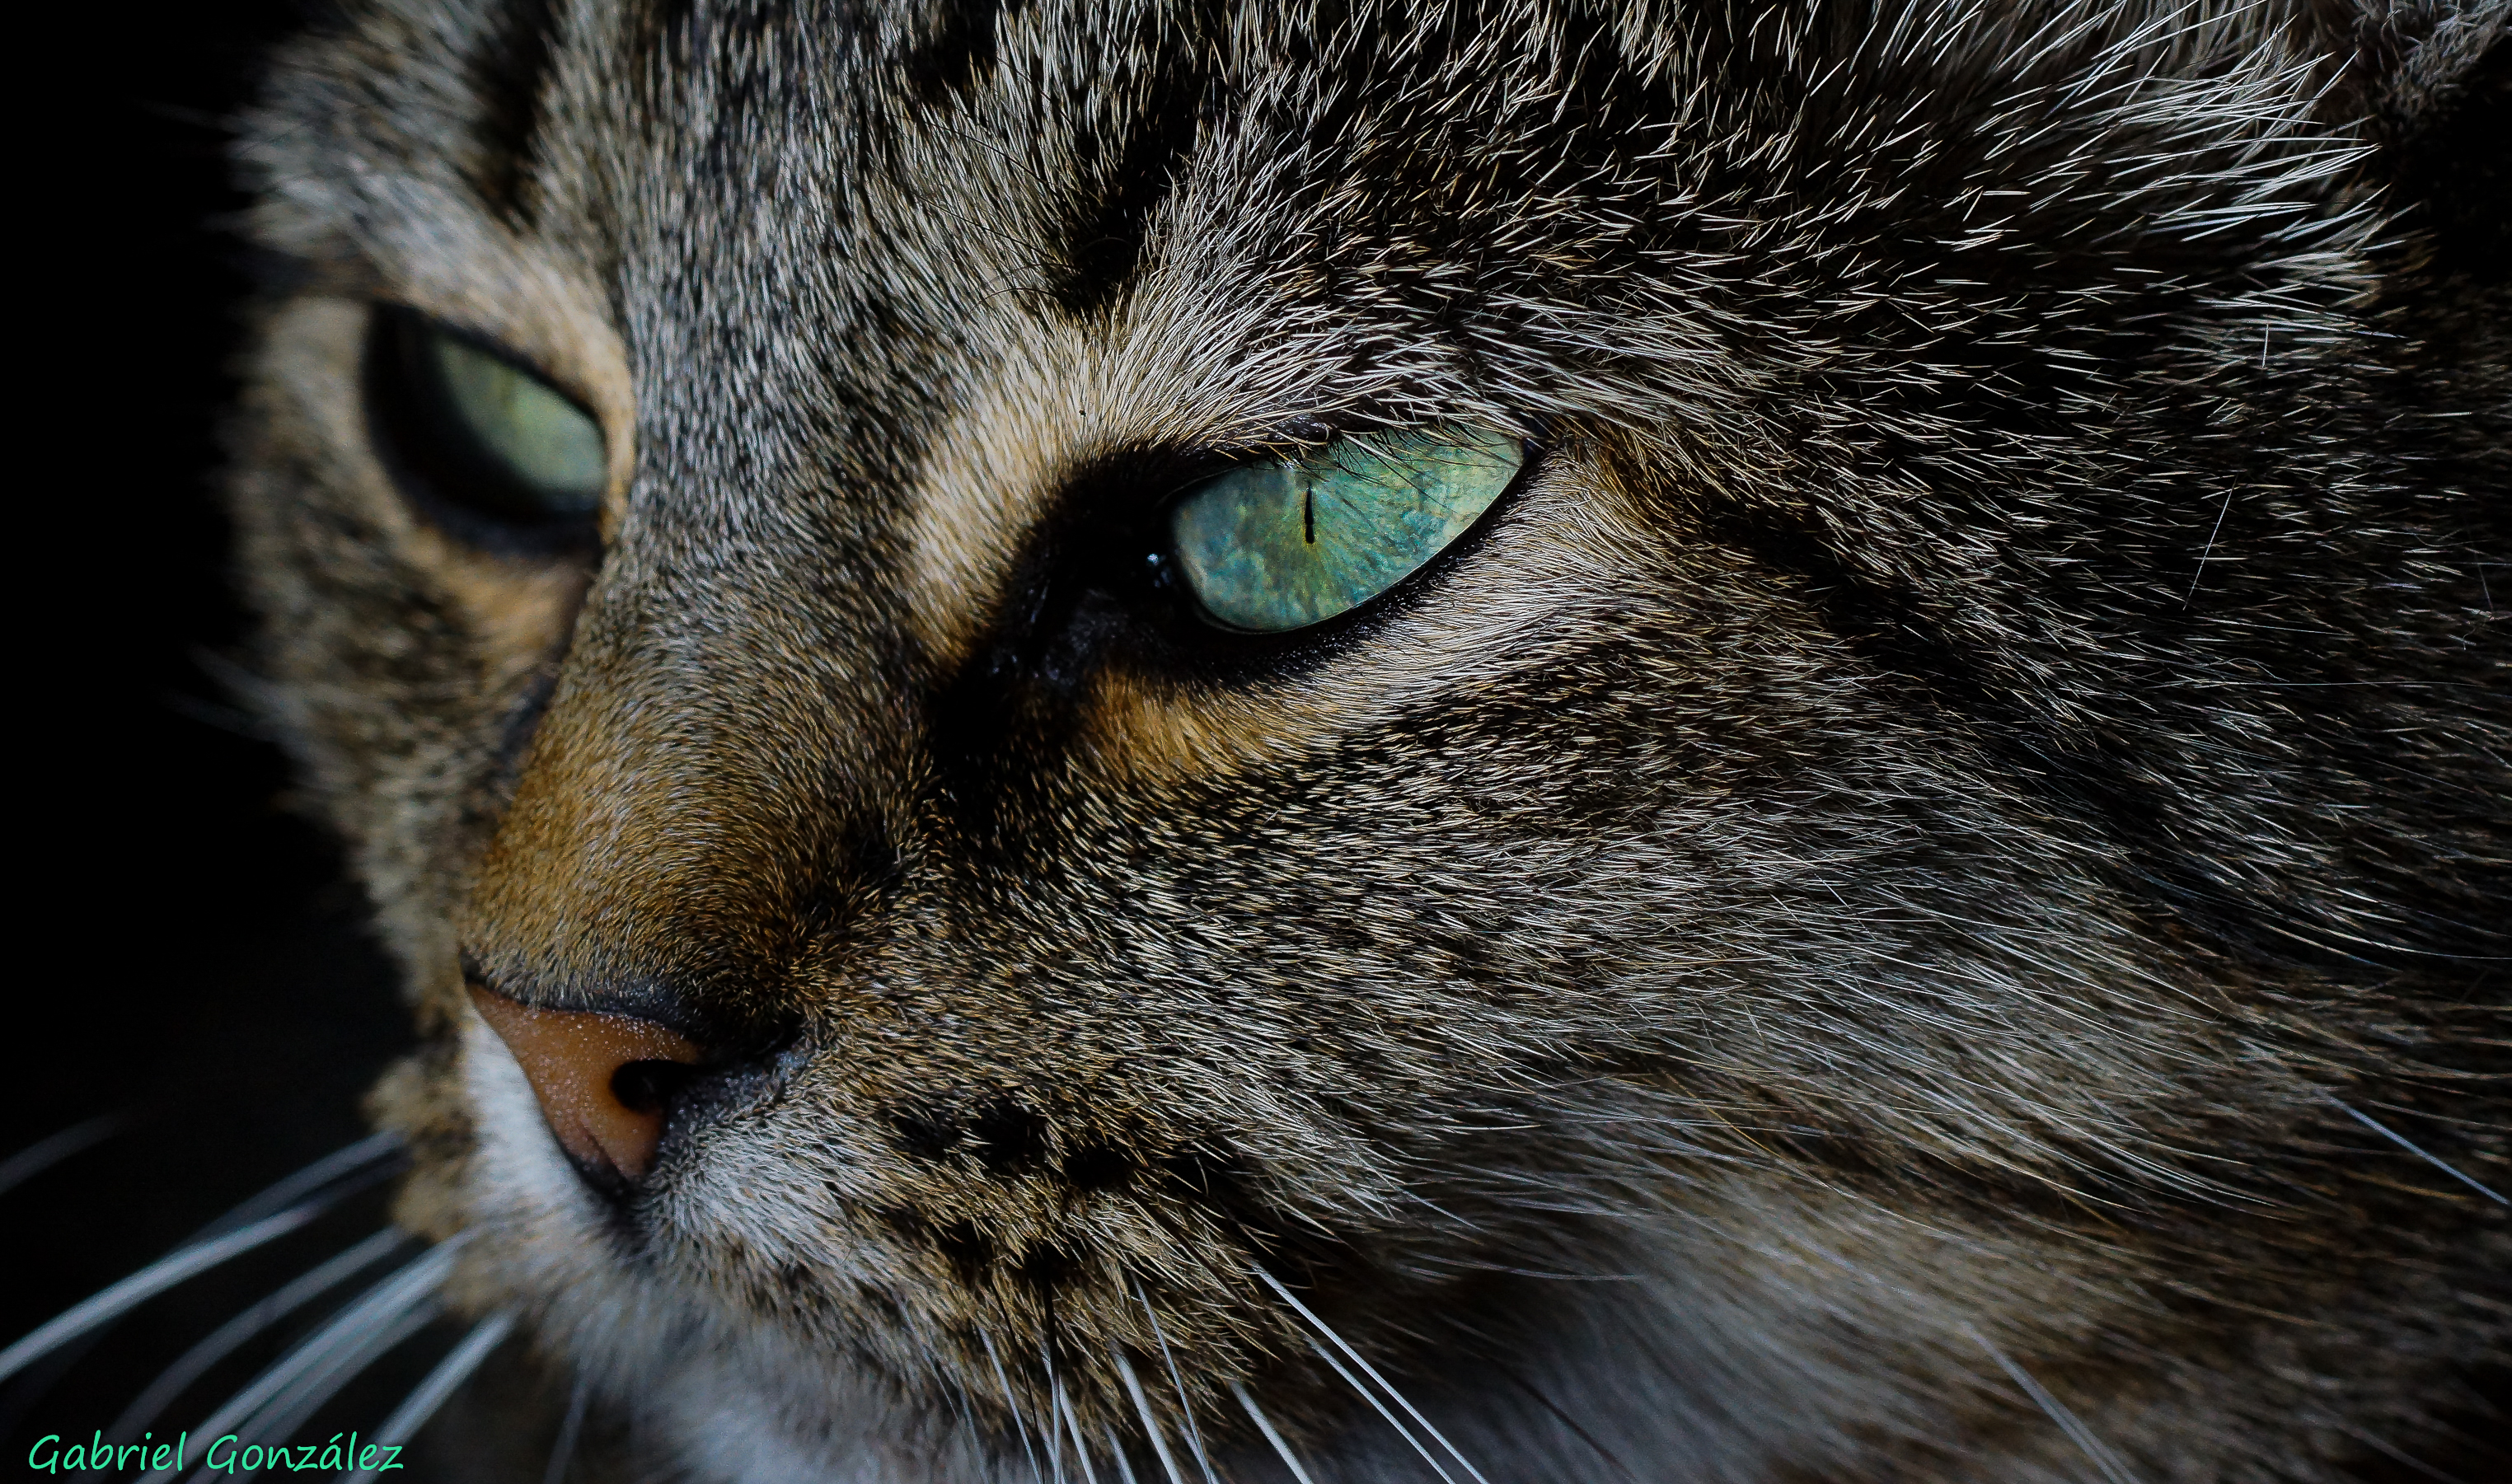
photo, cat, mammal, fauna, close up, cats, nose, whiskers, 100mm, snout, eye, animals, vertebrate, gatos, a77, minolta, g, ggl1, gaby1, xovesphoto, animales, sonya77, minolta100mm, gphoto, xelodegalicia, gabrielcoru a, tabby cat, european shorthair, wild cat, small to medium sized cats, cat like mammal, carnivoran, domestic short haired cat